Delémont

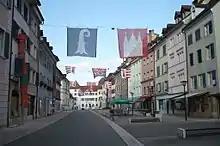
Street in the old city of Delémont

Delémont has a population of . , 23.9% of the population are resident foreign nationals. Over the last 10 years (2000–2010) the population has changed at a rate of 1.7%. Migration accounted for 0.5%, while births and deaths accounted for 1.4%.